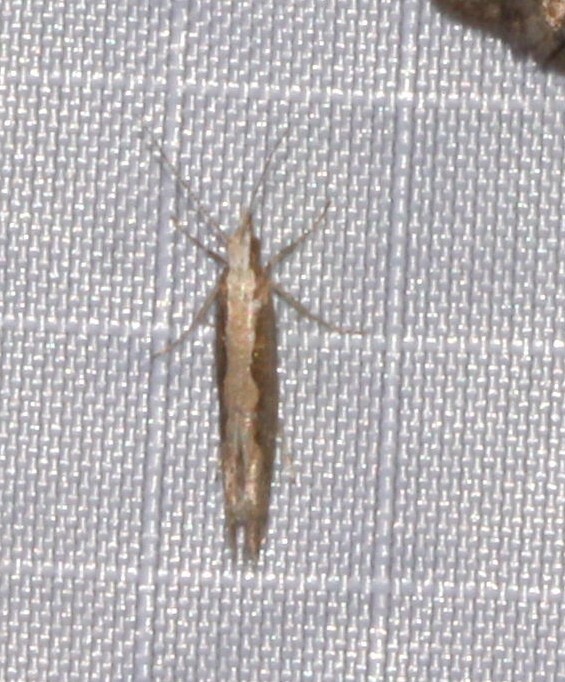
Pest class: diamondback_moth